Hedvig Taube

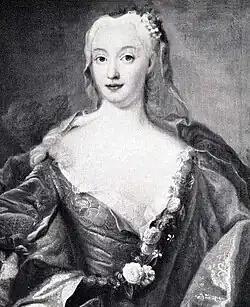
Hedvig Taube by Lorens Pasch.

Hedvig Ulrika Taube (31 October 1714 – 11 February 1744), also Countess von Hessenstein, was a Swedish courtier and countess, a countess of the Holy Roman Empire, and royal mistress to king Frederick I of Sweden from 1731 to 1744. She and Sophie Hagman are the only two official royal mistresses in Swedish history.